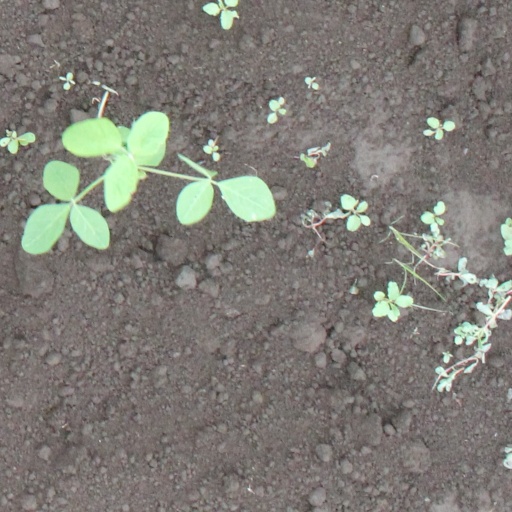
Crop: soybean